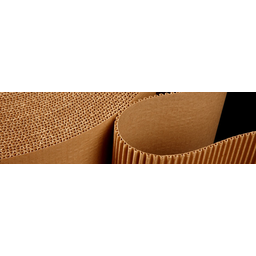
Label: cardboard